Man o' War Boulevard

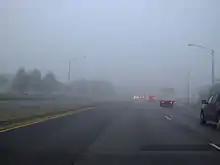
A foggy morning on Man o' War Boulevard

Man o' War Boulevard, named after the racehorse Man o' War, is an almost 17-mile (27 km) urban arterial, circling Lexington, Kentucky to its south. Its western terminus is at US 60 (Versailles Road) / Keeneland Boulevard at Keeneland Race Course's main entrance, from which the highway heads southeast, intersecting with US 68 (Harrodsburg Road), US 27 (Nicholasville Road), and other roads. It then turns east and northeast, intersecting KY 1974 (Tates Creek Road), US 25/US 421 (Richmond Road), and I-75, before ending at US 60 (Winchester Road) at Brighton. The majority of the road is a four-lane divided highway with curbs and sidewalks maintained by the Lexington-Fayette Urban County Government, but the 1.429-mile (2.300 km) portion east of I-75 is maintained by the Kentucky Transportation Cabinet as Supplemental Road Kentucky Route 1425 (KY 1425), and only carries two lanes.